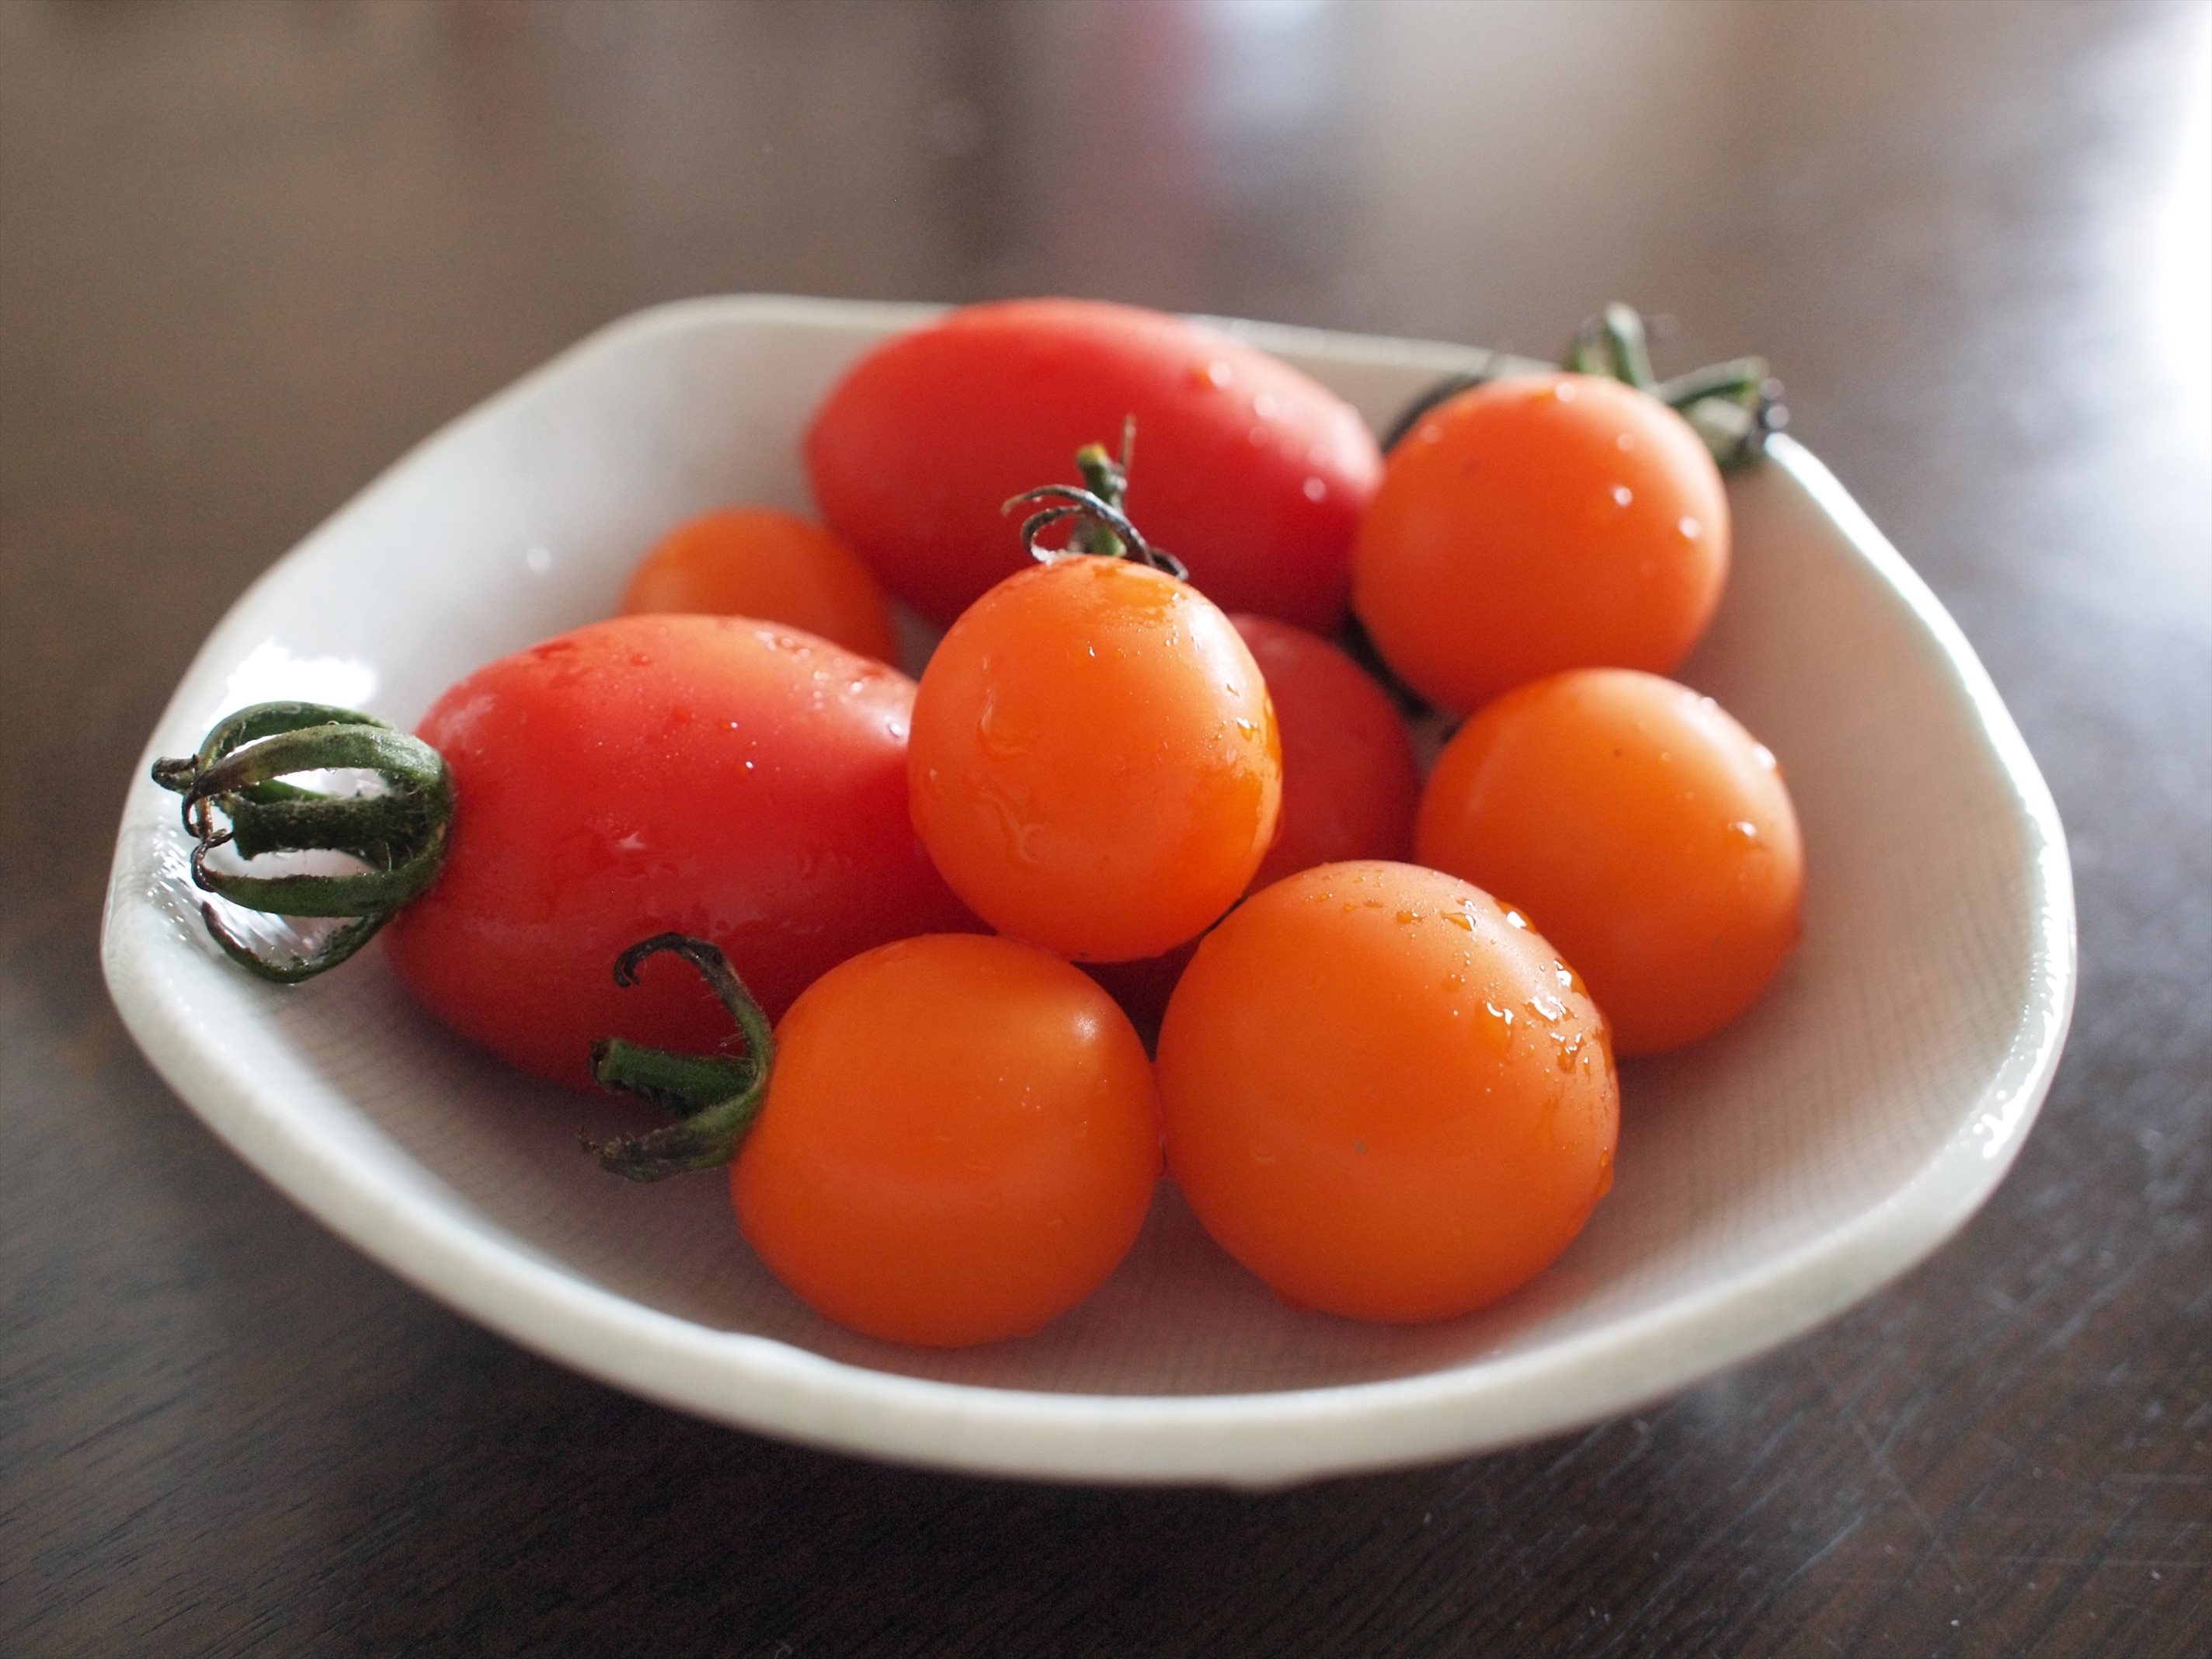
plant, fruit, summer, dish, food, produce, vegetable, tomato, vegetables, refreshing, flowering plant, land plant, potato and tomato genus